Tour Sans Fins

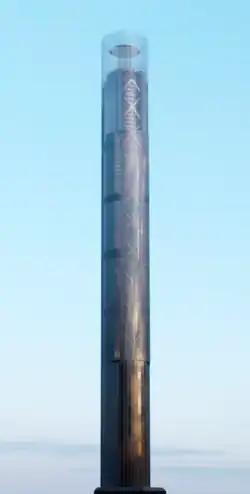
3D illustration of what the Tour sans fins could have looked like if it was actually built

The Tour Sans Fins ("Endless Tower") is a canceled skyscraper located in La Défense. The spelling "Tour Sans Fins" may, to a native French-speaker, sound like a grammatical mistake as it would normally be written "Tour Sans Fin" without the 's' at the end of "fins". However, the idea was that this tower had no ends, even if one looked up or down at it, hence "ends" and not "end".